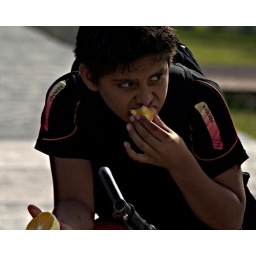
Boy trying to cool off in the hot Mexican sun by eating some local fruit from a street vendor.